Camille (American singer)

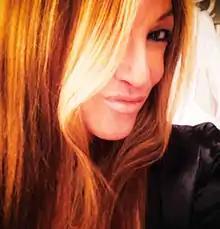
Camille in 2015

Camille Filfiley, known professionally as Camille, is an American singer best known for her recordings with Eumir Deodato and her prominence in the early 1990s freestyle music and dance music genres.